Uska Dara

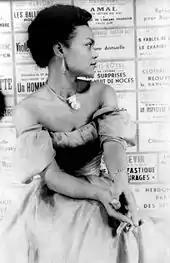
Portrait of Eartha Kitt

"Uska Dara" ("A Turkish Tale") is a 1953 song made famous by Eartha Kitt, and also recorded by Eydie Gormé. It is based on the Turkish folk song "Kâtibim" about a woman and her secretary traveling to Üsküdar. On early American recordings, this adaptation is credited to Stella Lee.